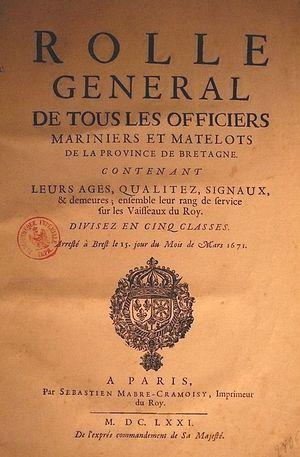
Couverture du rôle général des inscrits maritimes au moment de sa création en Bretagne par Colbert. 1671.
Cette période, qui va du début du XVIIᵉ siècle à 1715 est très importante car c'est pendant ces décennies que la marine française devient une force permanente alors que jusque-là, l'autorité royale se contentait d’armer ponctuellement en guerre des flottes formées de navires civils réquisitionnés. Cette création est l’œuvre de Richelieu. C’est une naissance difficile car les efforts ne sont pas réguliers. Cette jeune marine décline après la mort du cardinal avant de renaitre sous Louis XIV grâce à la volonté du principal ministre au début du règne : Colbert. Pour faire vivre ses escadres, l’autorité royale développe un véritable outil industriel qui va du chantier naval militaire aux fonderies de canons et d’ancres, aux manufactures de voiles, corderies et autres agrès, sans parler de la mise à contribution de presque toutes les forêts du royaume pour fournir le bois de construction. Une administration de marine se met en place pour gérer les arsenaux, veiller au ravitaillement, enregistrer les matelots, alors que des écoles sont créées pour former les officiers.
L'inscription maritime est l'enregistrement des personnes pouvant être appelées à servir sur les vaisseaux du roi de France. L’Inscription maritime s’appela d’abord le Système des classes, à cause des « classes » ou contingents annuels de marins formés dans chaque localité littorale, qui étaient appelés à servir sur les vaisseaux du roi. Le système des classes, réformé à la fin du XVIIIᵉ siècle, devient l'Inscription maritime à partir de la Révolution française, en 1795. Navigants à la pêche ou au commerce, les « inscrits » doivent effectuer leur service militaire dans la flotte de guerre et bénéficient d’un régime de prévoyance, régulièrement renforcé aux XIXᵉ siècle et XXᵉ siècle. L'expression « inscription maritime » désigne en même temps l'administration chargée des côtes et de la réglementation de la navigation. Cette « vieille institution » du monde maritime disparaît en 1965 lors de la réforme du service national.